The Killing Man

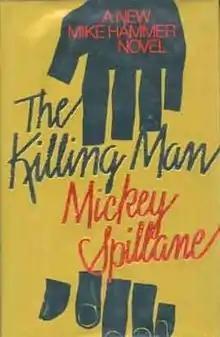
First edition cover

The Killing Man (1989) is American crime writer Mickey Spillane's twelfth novel featuring private investigator Mike Hammer.